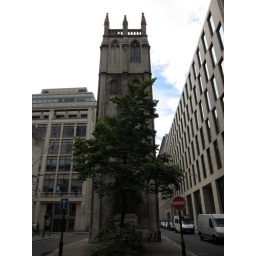
Someone lives in this old church tower.Its in the middle of the road without a church attached.